Hard Mobile Launcher

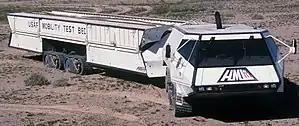
Martin Marietta-Caterpillar prototype

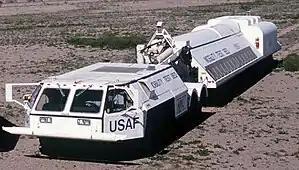
Boeing-Goodyear HML launcher during test phase

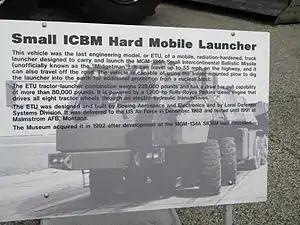
U.S. Air Force National Museum plaque

It can travel at speeds of up to on the road and it also has off-road capabilities. The vehicle also has a trailer mounted plow which can be used to dig the launcher into the earth in order to help protect it were it within the vicinity of a nuclear detonation.